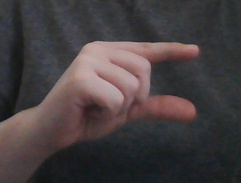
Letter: dal